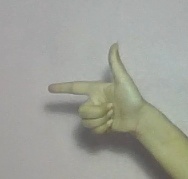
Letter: yaa